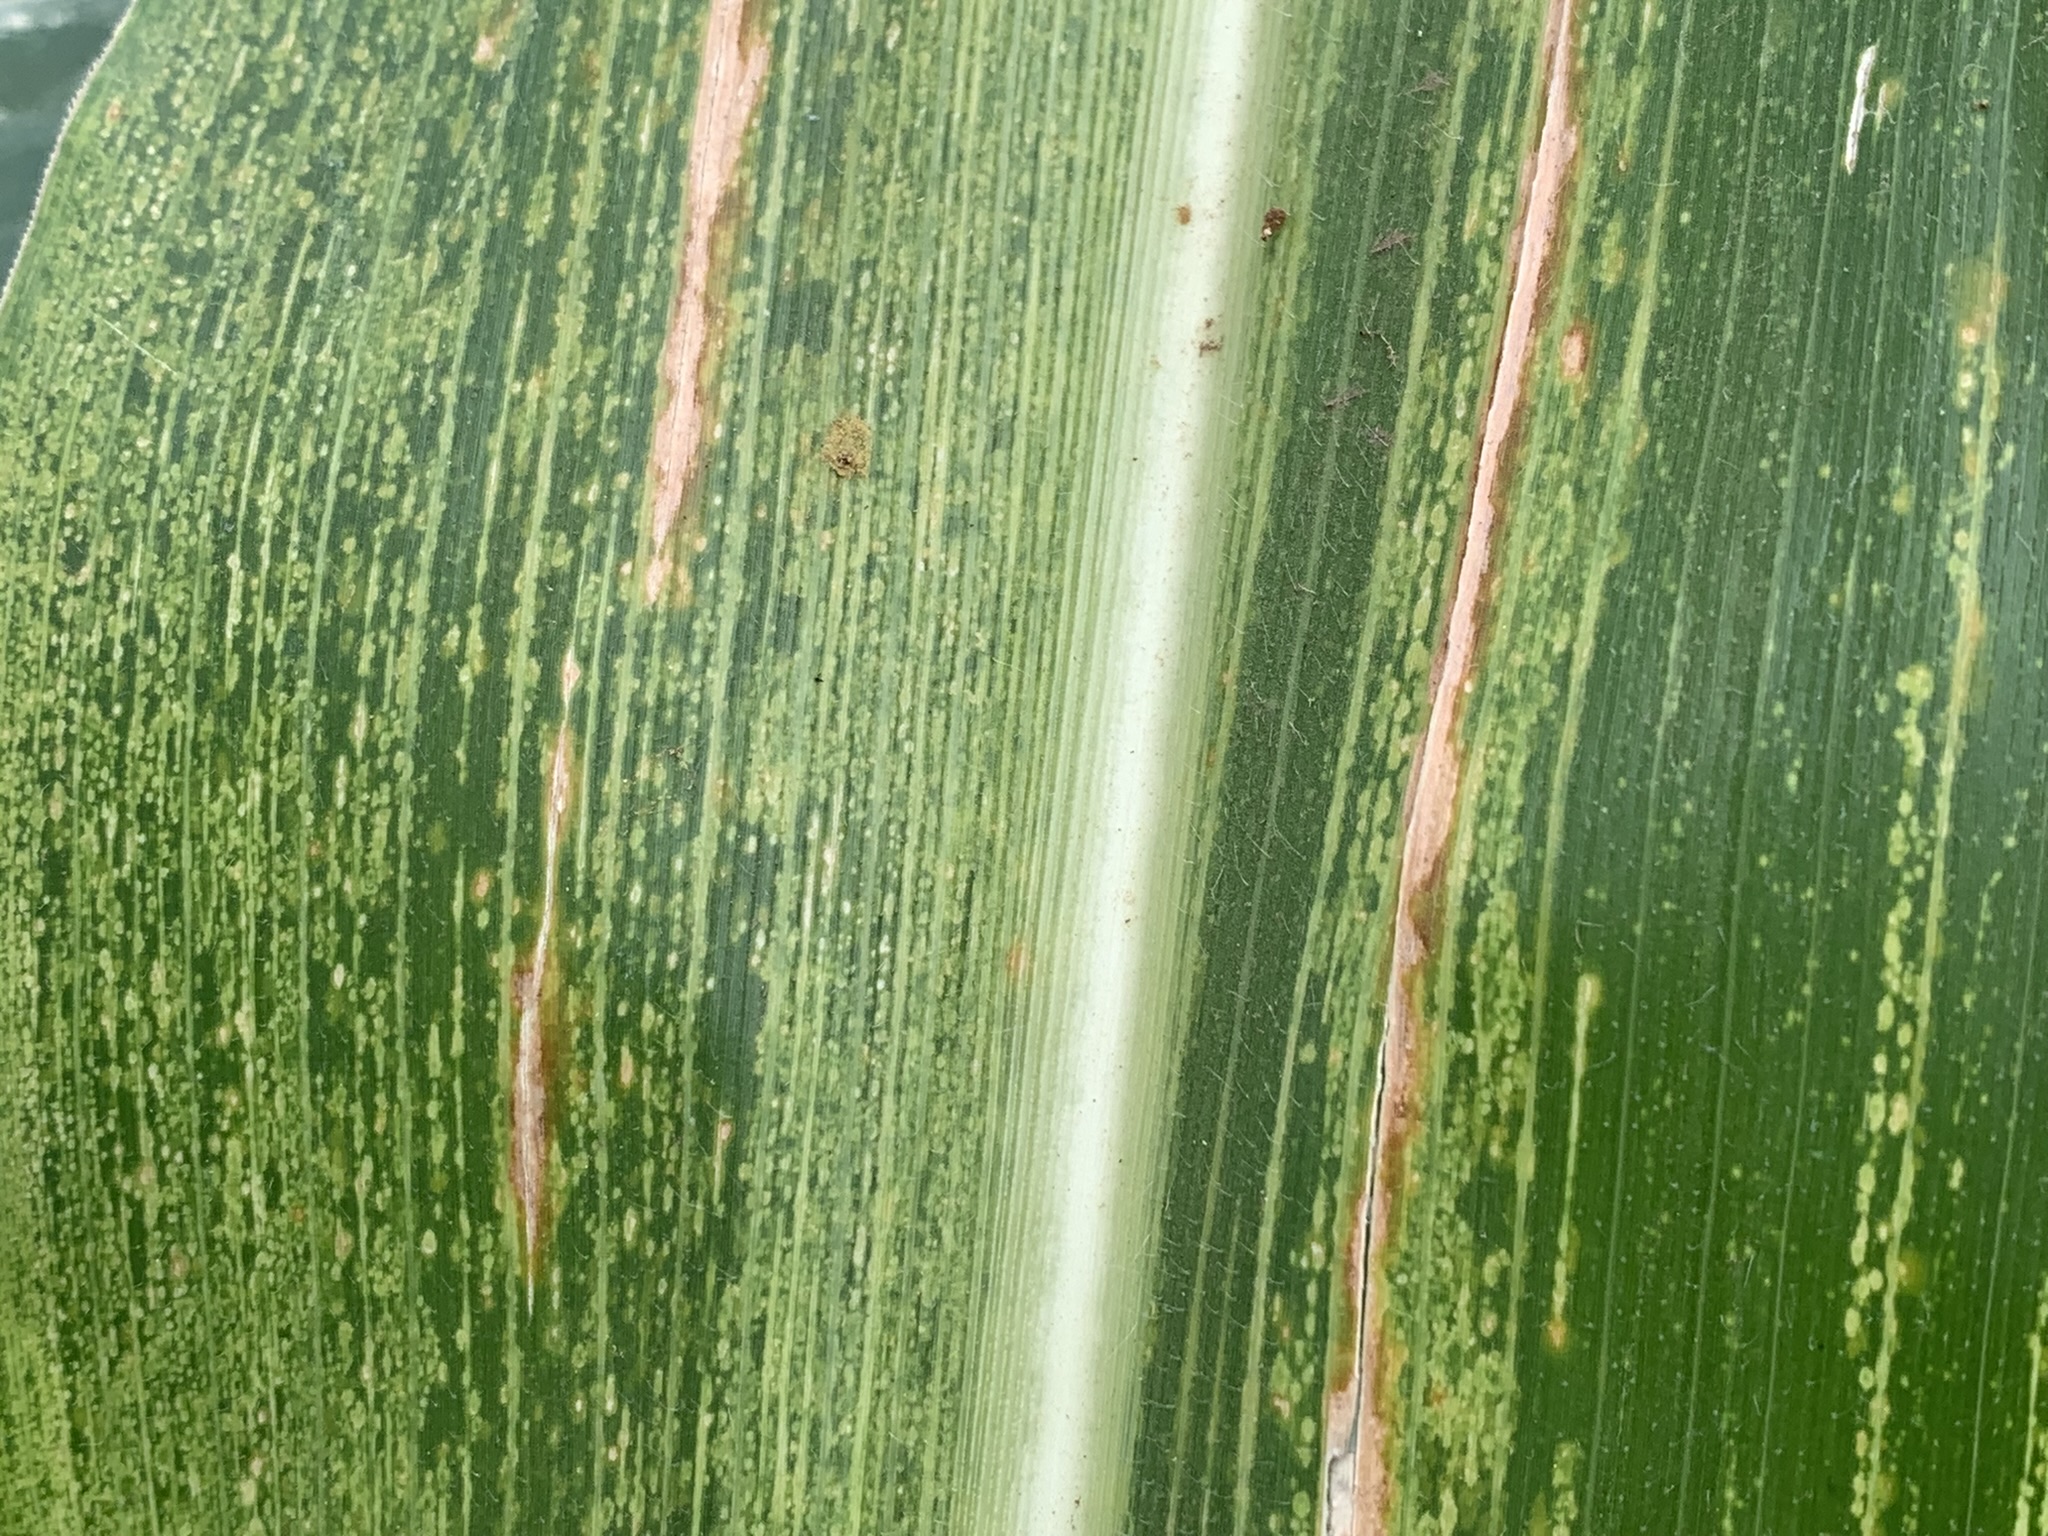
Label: MSV